Subdermal implant

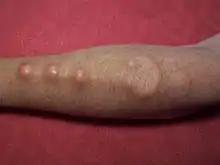
Cosmetic subdermal implants on the lower arm

A subdermal implant is a body modification placed under the skin, allowing the body to heal over the implant and creating a raised design. Such implants fall under the broad category of body modification. Many subdermal implants are made out of silicone, either carved or mold injected. Many people who have subdermal implants use them in conjunction with other types of body modification to create a desired, dramatic effect. This process is also known as a "3-D implant", or "pocketing".